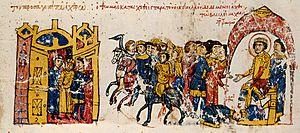
Thomas le Slave est un chef militaire byzantin du IXᵉ siècle particulièrement connu pour avoir mené une révolte de grande envergure contre l'empereur byzantin Michel II.
Lüleburgaz est une ville de Turquie située à l'extrême Nord-Ouest du pays, à la frontière bulgare dans la province de Kırklareli.